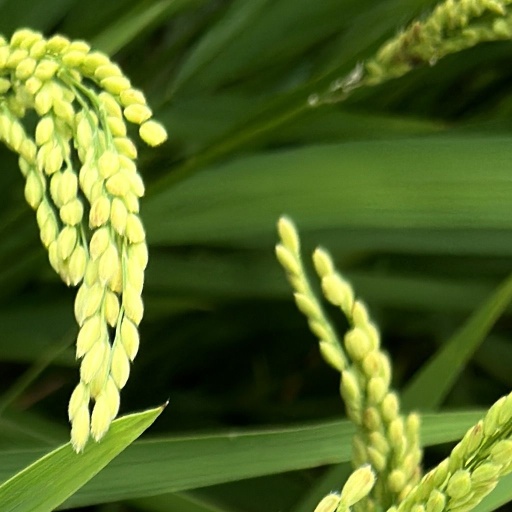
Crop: rice